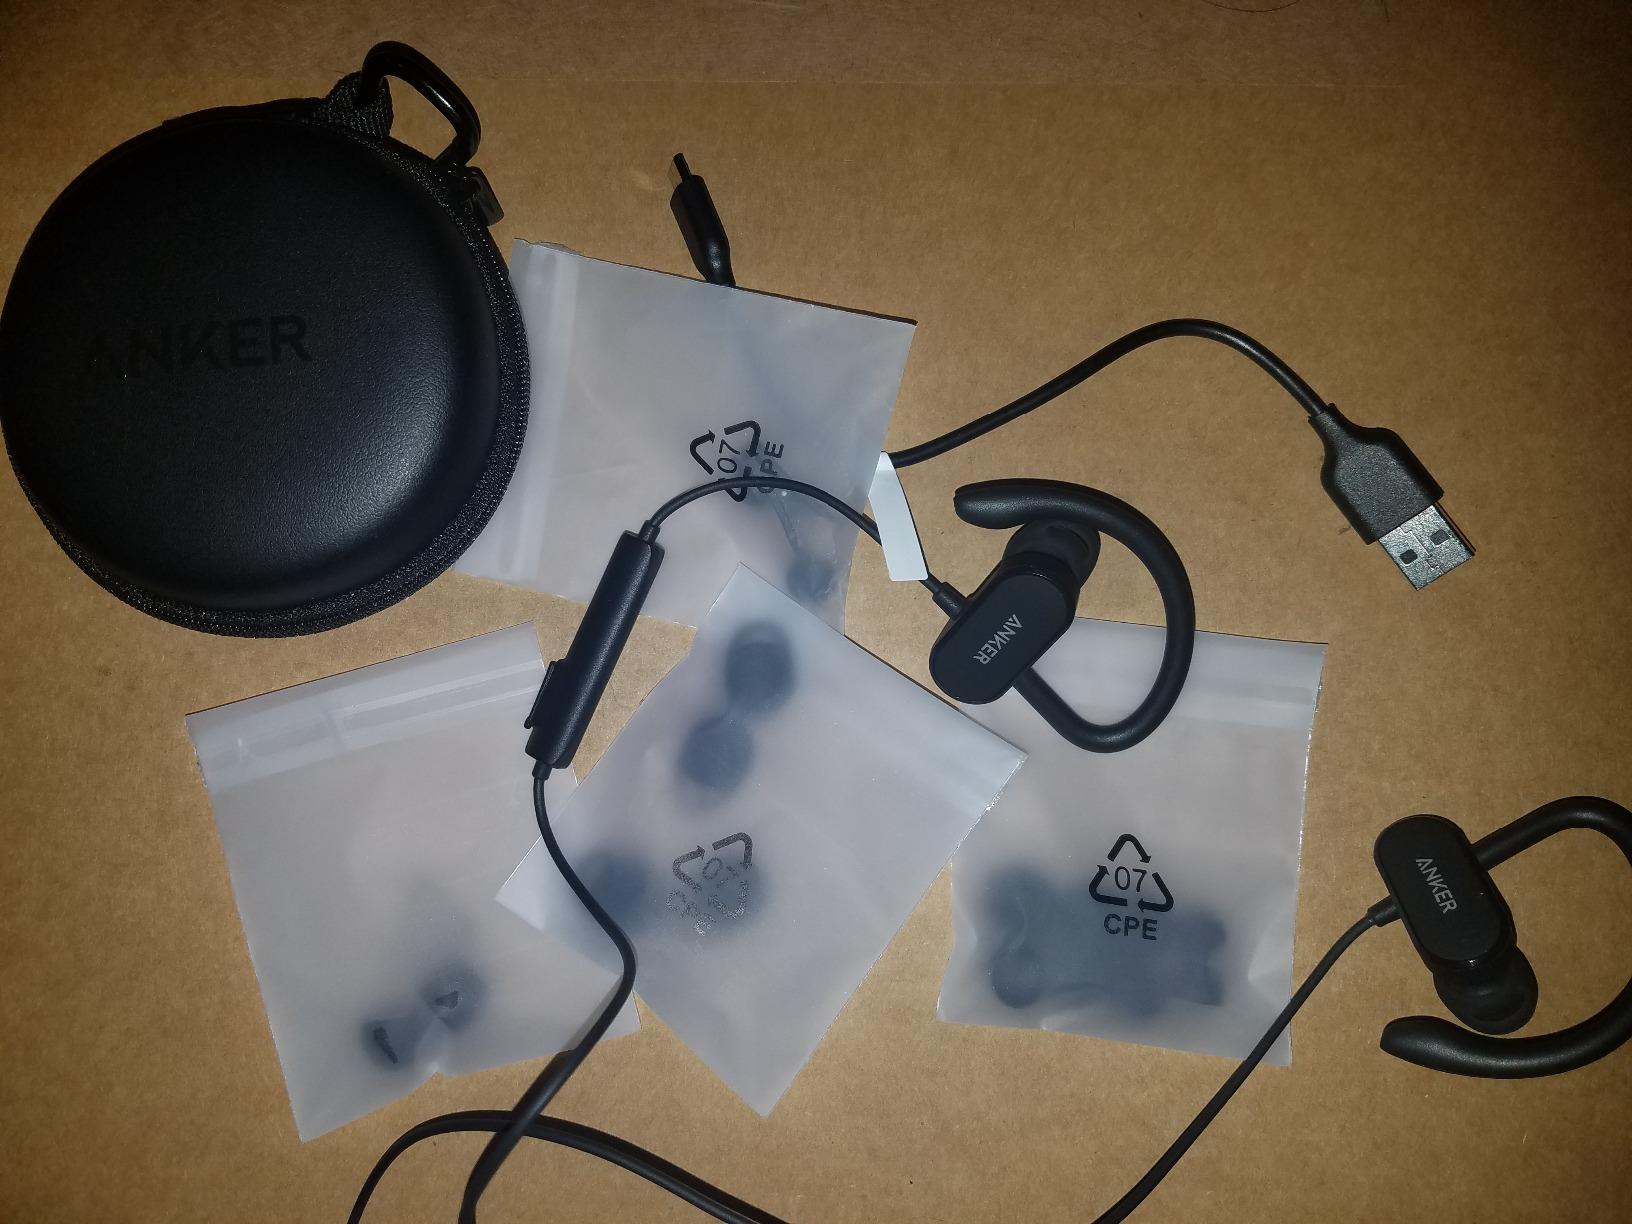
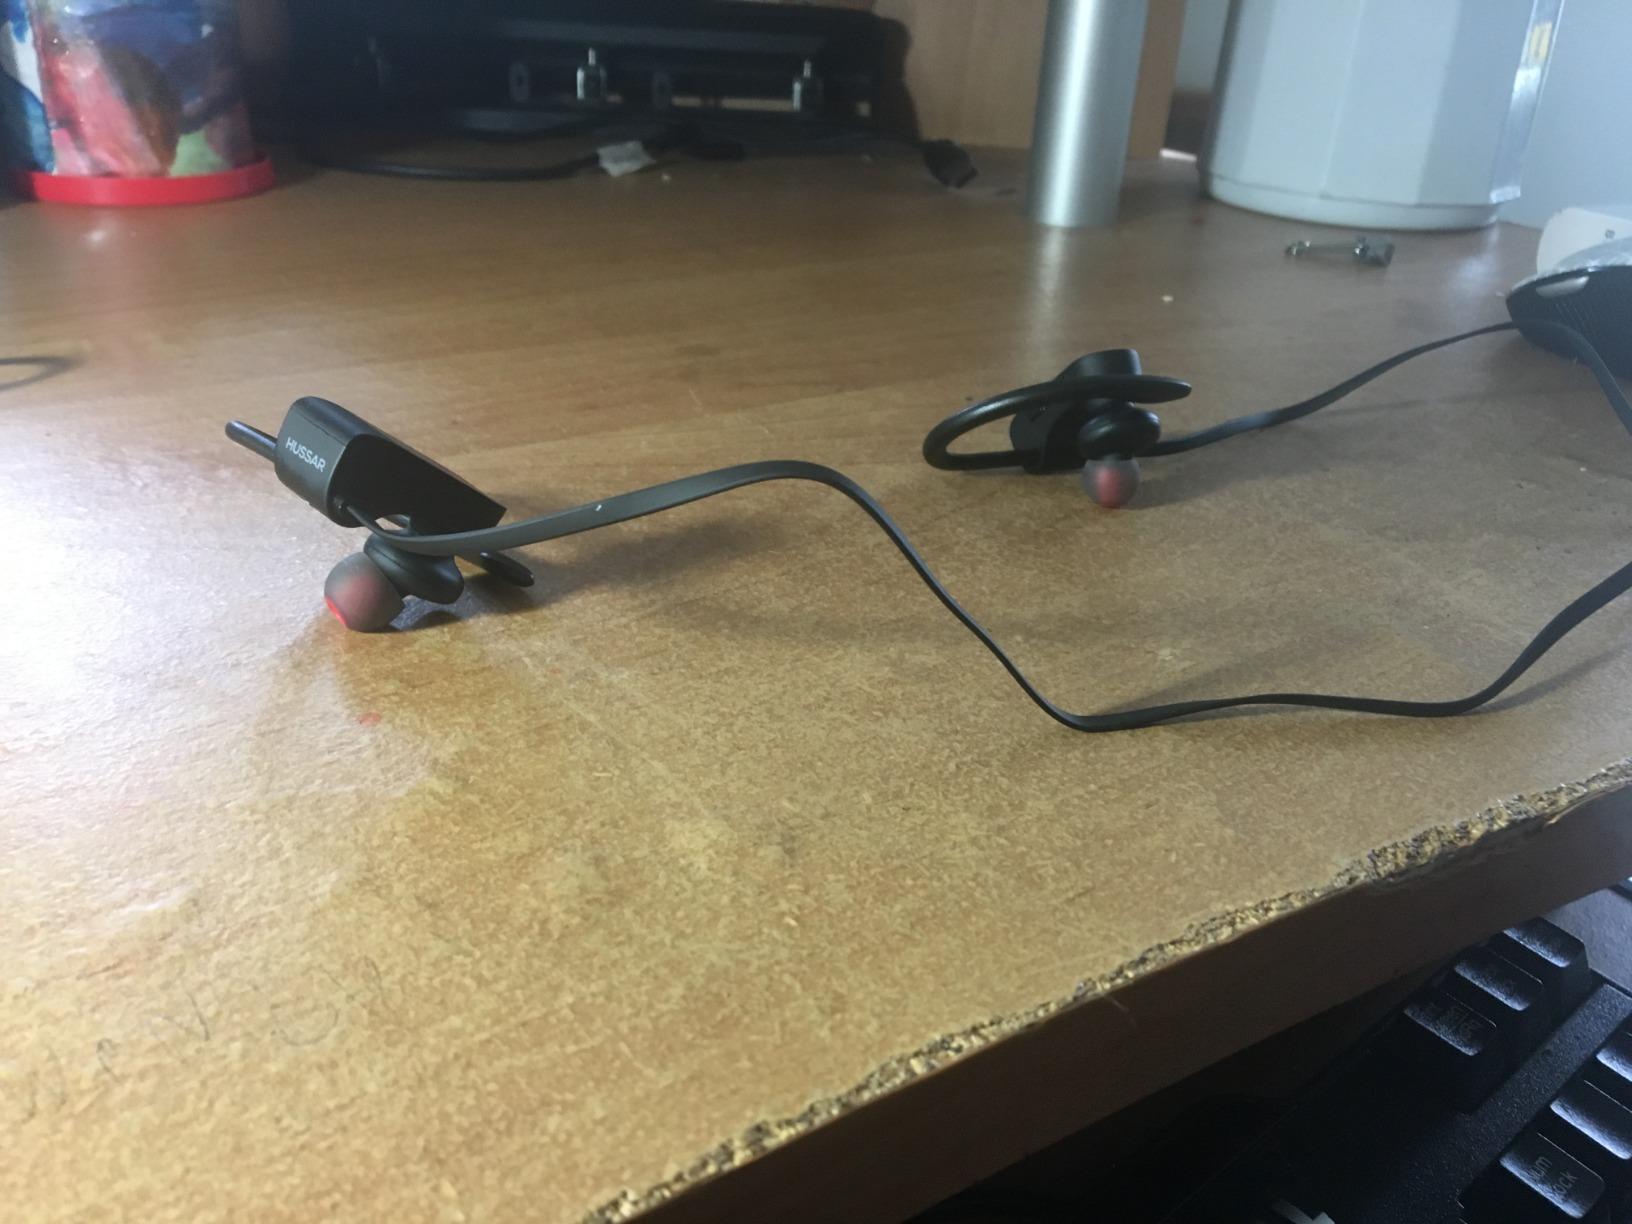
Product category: headphones
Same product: no